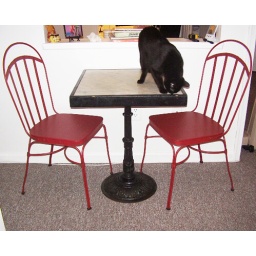
1920s Bistro table with red chairs from Pottery Barn. Ignore all that junk in the background.